52nd Operations Group

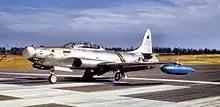
Lockheed F-94A Starfire "49-2563" at McGuire Air Force Base, July 1951.

The 52d was redesignated the 52d Fighter Group (Air Defense) and activated at Suffolk County Air Force Base, New York on 18 August 1955, replacing the 519th Air Defense Group as part of ADC's Project Arrow, a program to restore fighter units that had achieved distinction in the two World Wars. Because one of the additional objectives of Project Arrow was to reunite groups with their traditional squadrons, the 2d and 5th Fighter-Interceptor Squadrons (FIS) moved to Suffolk County from McGuire and took over the personnel, equipment, and radar equipped and rocket armed North American F-86D Sabre aircraft of the 75th and 331st FIS, which moved elsewhere. It also became the USAF host organization for Suffolk County and was assigned several support units to fulfill this function.